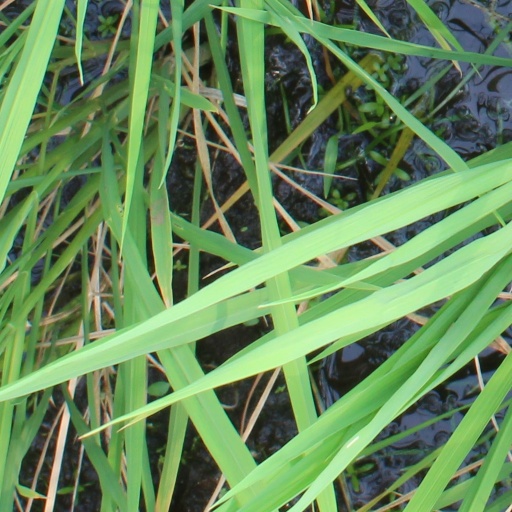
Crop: rice